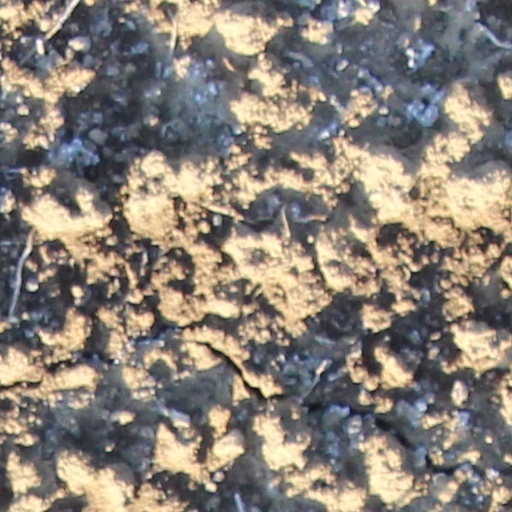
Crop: wheat